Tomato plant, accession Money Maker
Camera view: bottom (45 deg); turntable rotation: 270 degrees
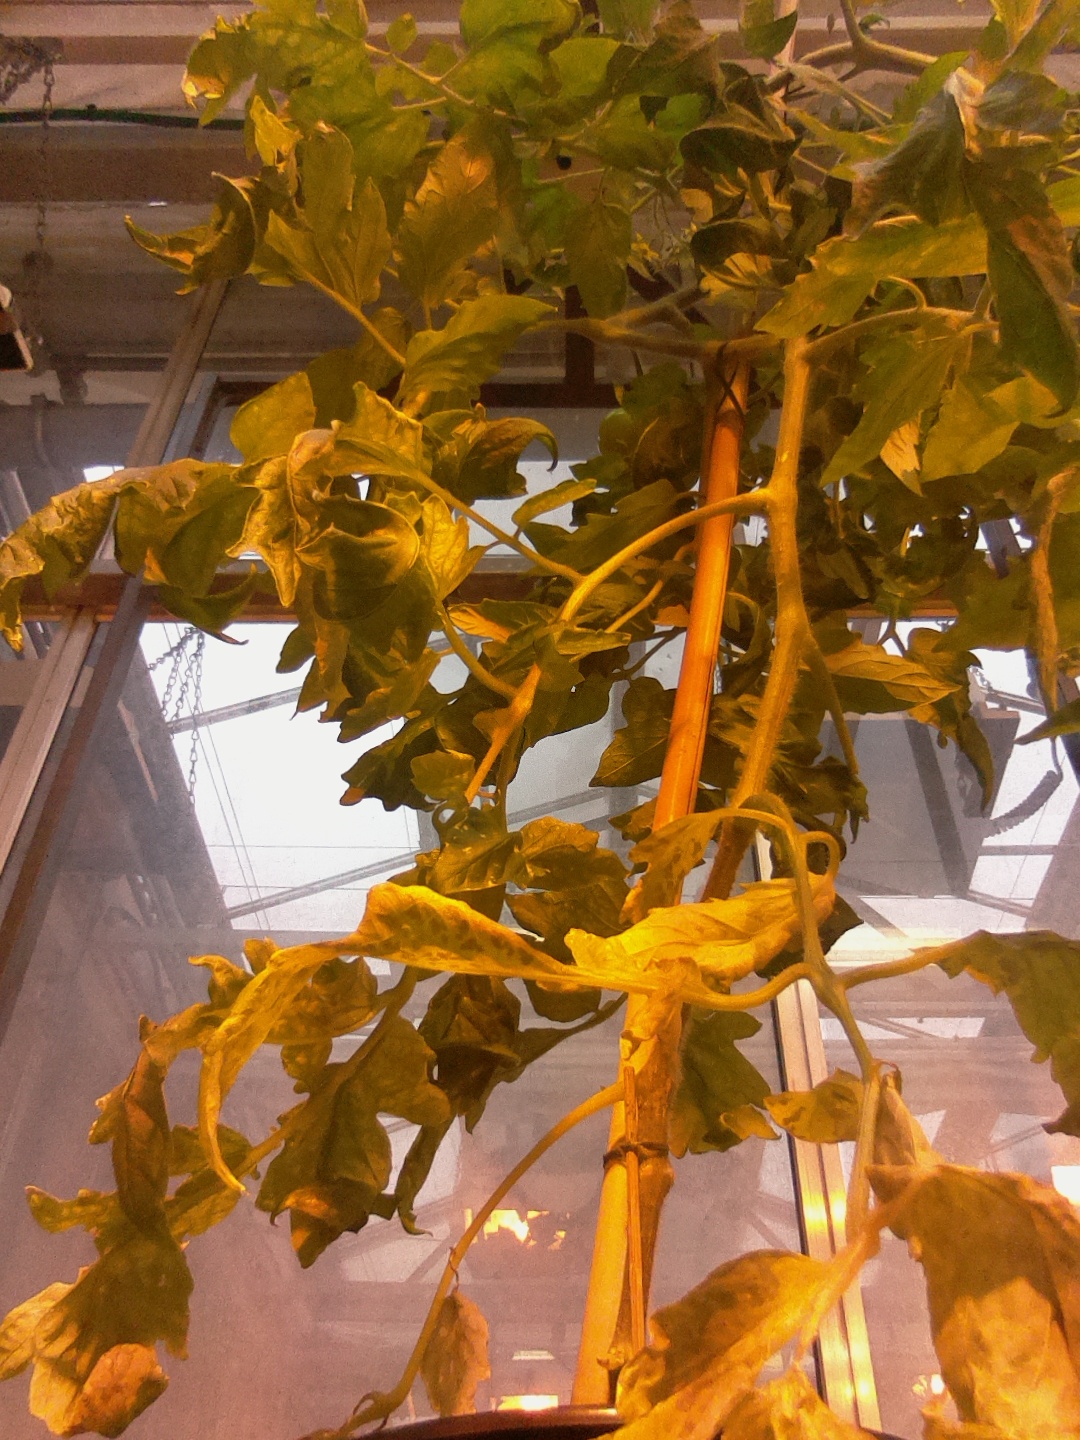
BBCH growth stage 72: 20%-30% of final fruit size